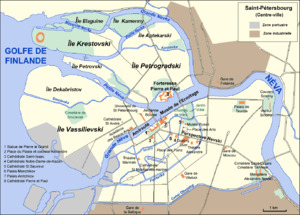
La Grande Nevka est le principal bras droit de la Neva qui débute à quelque 500 mètres en aval du pont Liteïny à Saint-Pétersbourg pour se jeter dans la baie de la Néva. Un peu plus en aval, à la hauteur de l'île Kamenny, il se subdivise en « Grande Nevka » et « Petite Nevka ». Encore plus en aval, au niveau de l'île Elaguine, il donne naissance à la « Moyenne Nevka », puis finit sa course dans le chenal Elaguine en rejoignant la baie de la Néva.
La Grande Neva est un cours d'eau défluent de la rivière Neva à Saint-Pétersbourg, en Russie. Il commence au niveau du Pont du Palais pour se jeter dans la baie de la Néva.
Saint-Pétersbourg /sɛ̃.pe.tɛʁs.buʁ/ est la deuxième plus grande ville de Russie par sa population, avec 5 281 579 habitants en 2017, après la capitale Moscou. Saint-Pétersbourg a le statut de ville d'importance fédérale. La ville est enclavée dans l'oblast de Léningrad, mais en est administrativement indépendante. Elle est située dans le Nord-Ouest du pays sur le delta de la Neva, au fond du golfe de Finlande, un espace maritime de la mer Baltique. Capitale de l'Empire russe de 1712 jusqu'en mars 1917, ainsi que de la Russie dirigée par les deux gouvernements provisoires entre mars et octobre 1917, Saint-Pétersbourg a conservé de cette époque un ensemble architectural unique. Deuxième port russe sur la mer Baltique après Primorsk, c'est aussi un centre majeur de l'industrie, de la recherche et de l'enseignement russe ainsi qu'un important centre culturel européen. Saint-Pétersbourg est la deuxième ville d'Europe par sa superficie et la cinquième par sa population.
La Petite Neva est un cours d'eau défluent de la rivière Neva à Saint-Pétersbourg, en Russie.